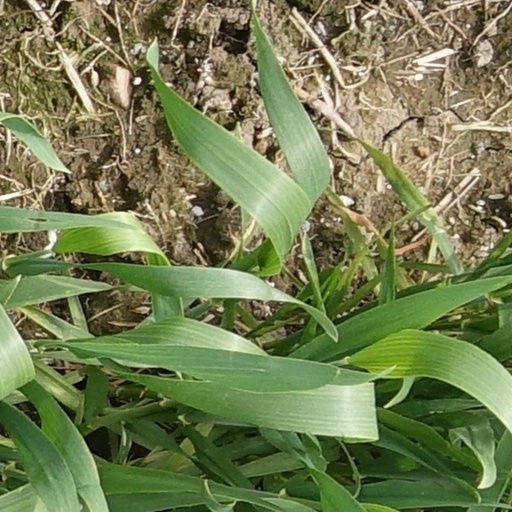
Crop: wheat